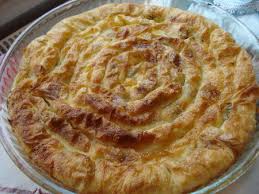
Yemek: borek